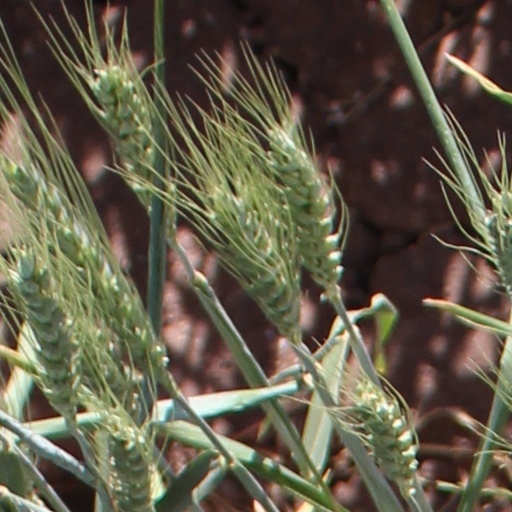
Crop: wheat